Musée des Beaux-Arts de Pont-Aven

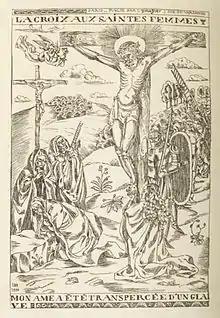
Émile Bernard: La croix aux saintes femmes, 1894

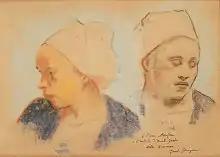
Gauguin: Deux têtes, 1894

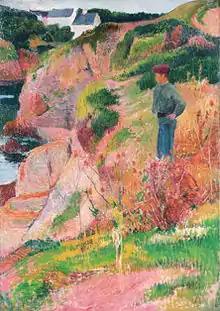
Henry Moret: Falaises en Bretagne, 1898

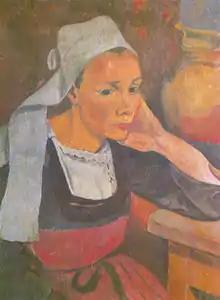
Sérusier: Portrait Marie Lagadu, 1889

The Musée des Beaux Arts de Pont-Aven also known as Museum of Pont-Aven was created in 1985 with the support of the French Museum Department and the Finistère Conseil Général. The modern wing built in 1985 is reserved for exhibitions and the old wing, which was renovated in 1987, houses a historical reconstruction of Pont-Aven at the end of the 19th century as well as the permanent collection dedicated to the Pont-Aven School.